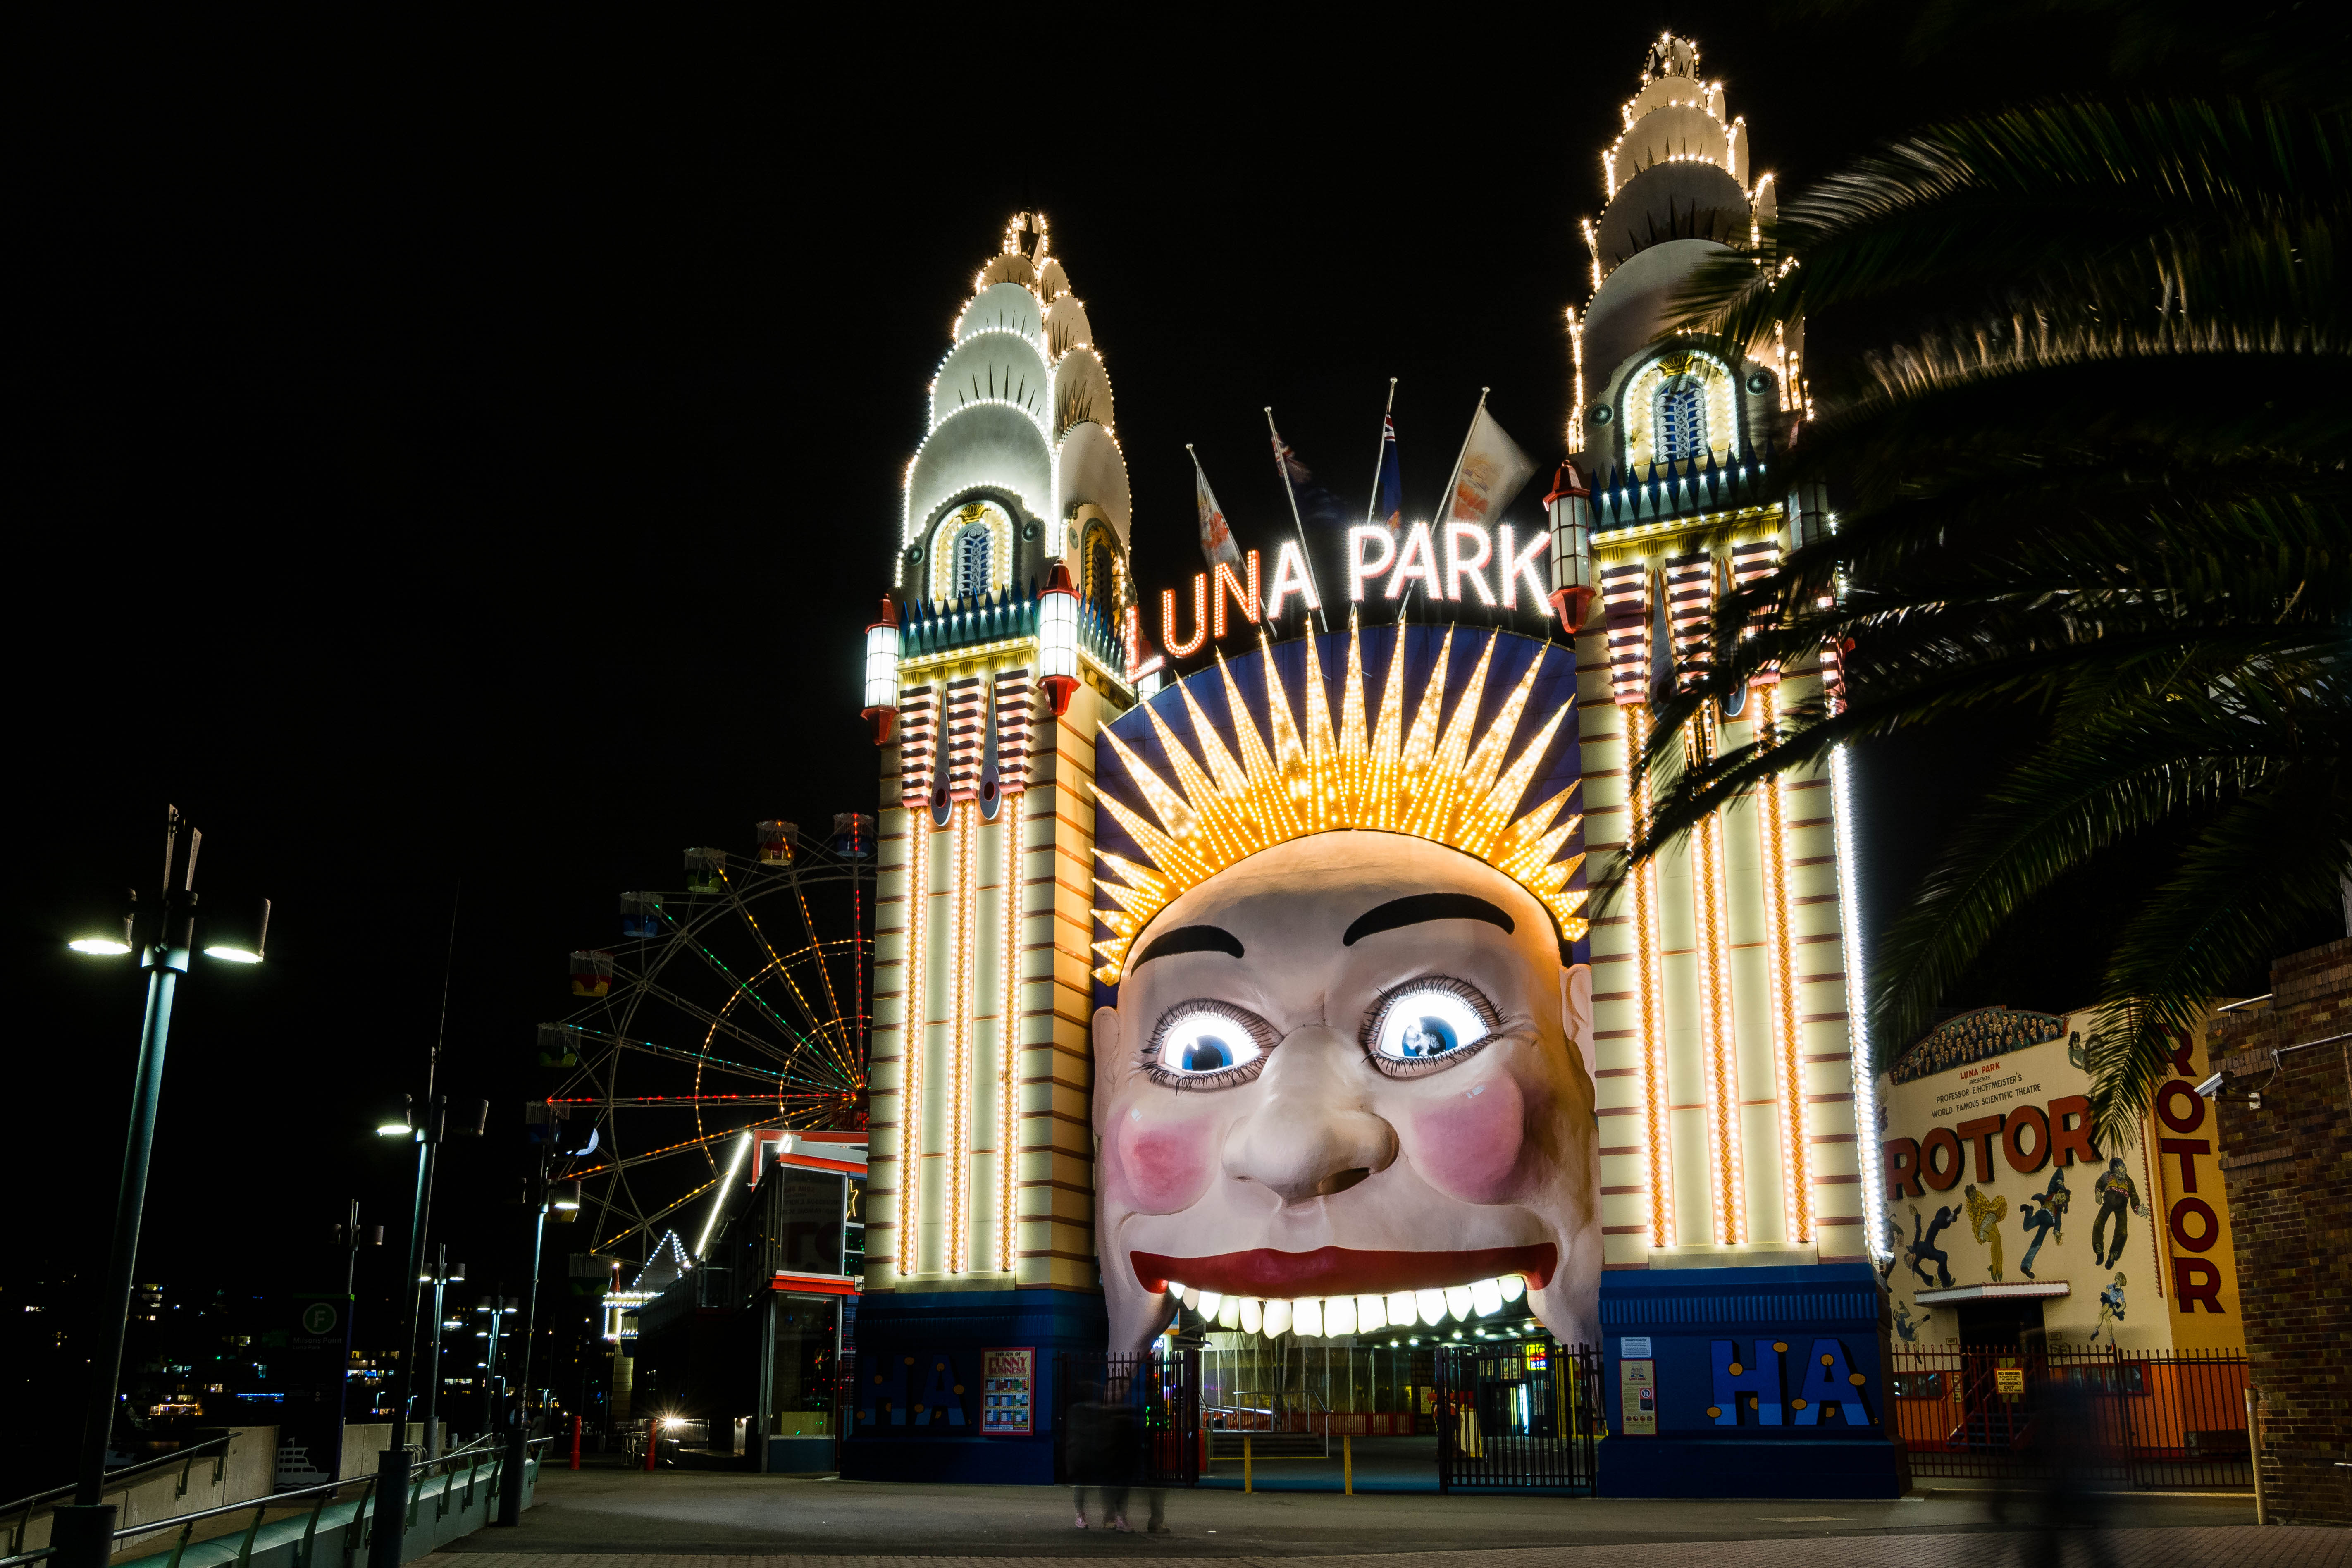
night, amusement park, sydney, landmark, cathedral, lighting, place of worship, australia, lunapark, metropolis